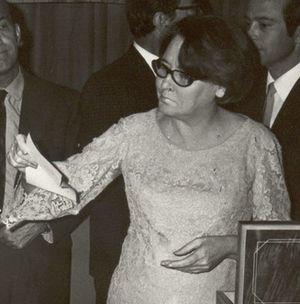
Haydée Santamaría Cuadrado, née le 30 décembre 1923 à Cuba, est une guérillera et une personnalité de la révolution cubaine de 1959. Elle fonde ensuite puis dirige la Casa de las Américas, organisme culturel d'État. Elle se suicide le 28 juillet 1980, à La Havane.